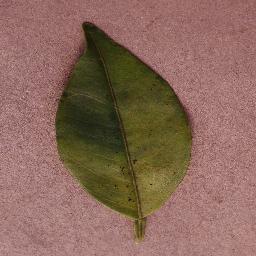
Label: Orange___Haunglongbing_(Citrus_greening)